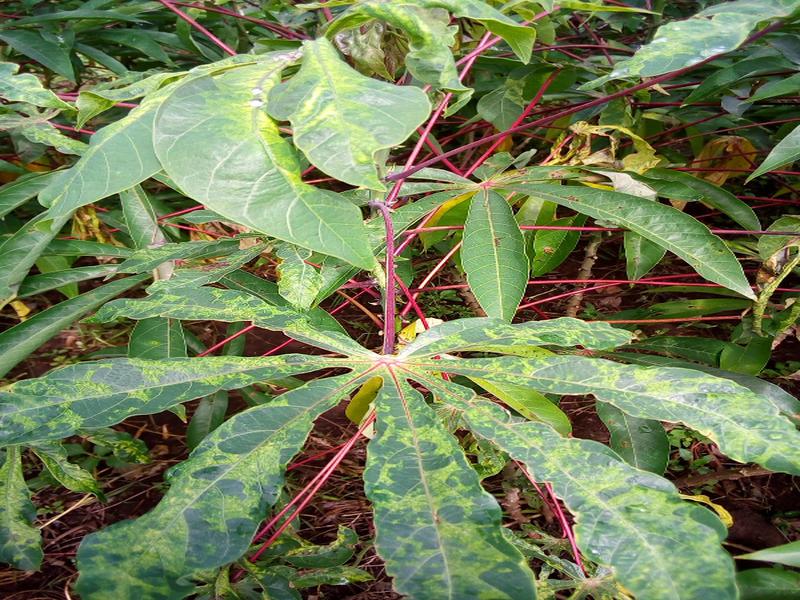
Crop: cassava
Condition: mosaic_disease